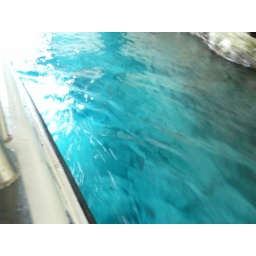
Beautiful blue water in a cave